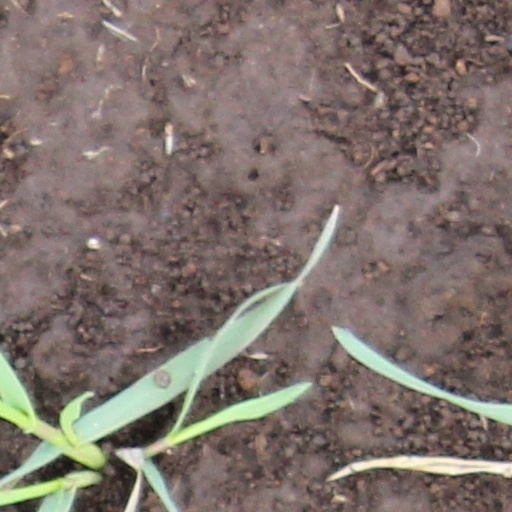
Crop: wheat